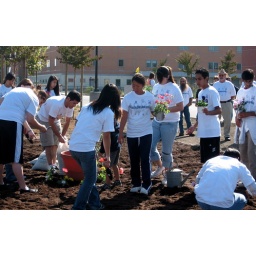
everybody plants a flower in the little garden